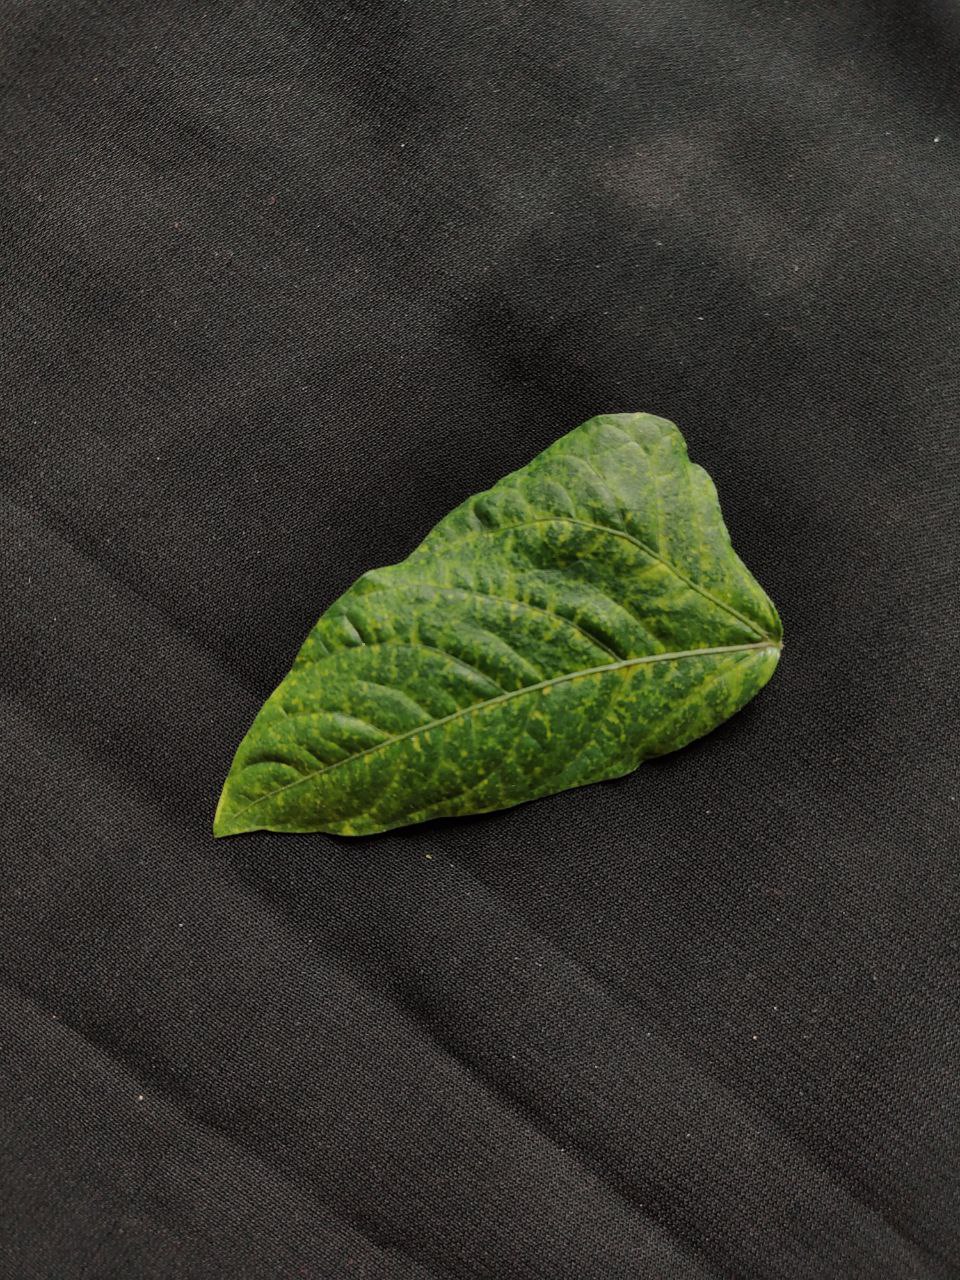
Crop: cowpea
Leaf condition: Mosaic Virus